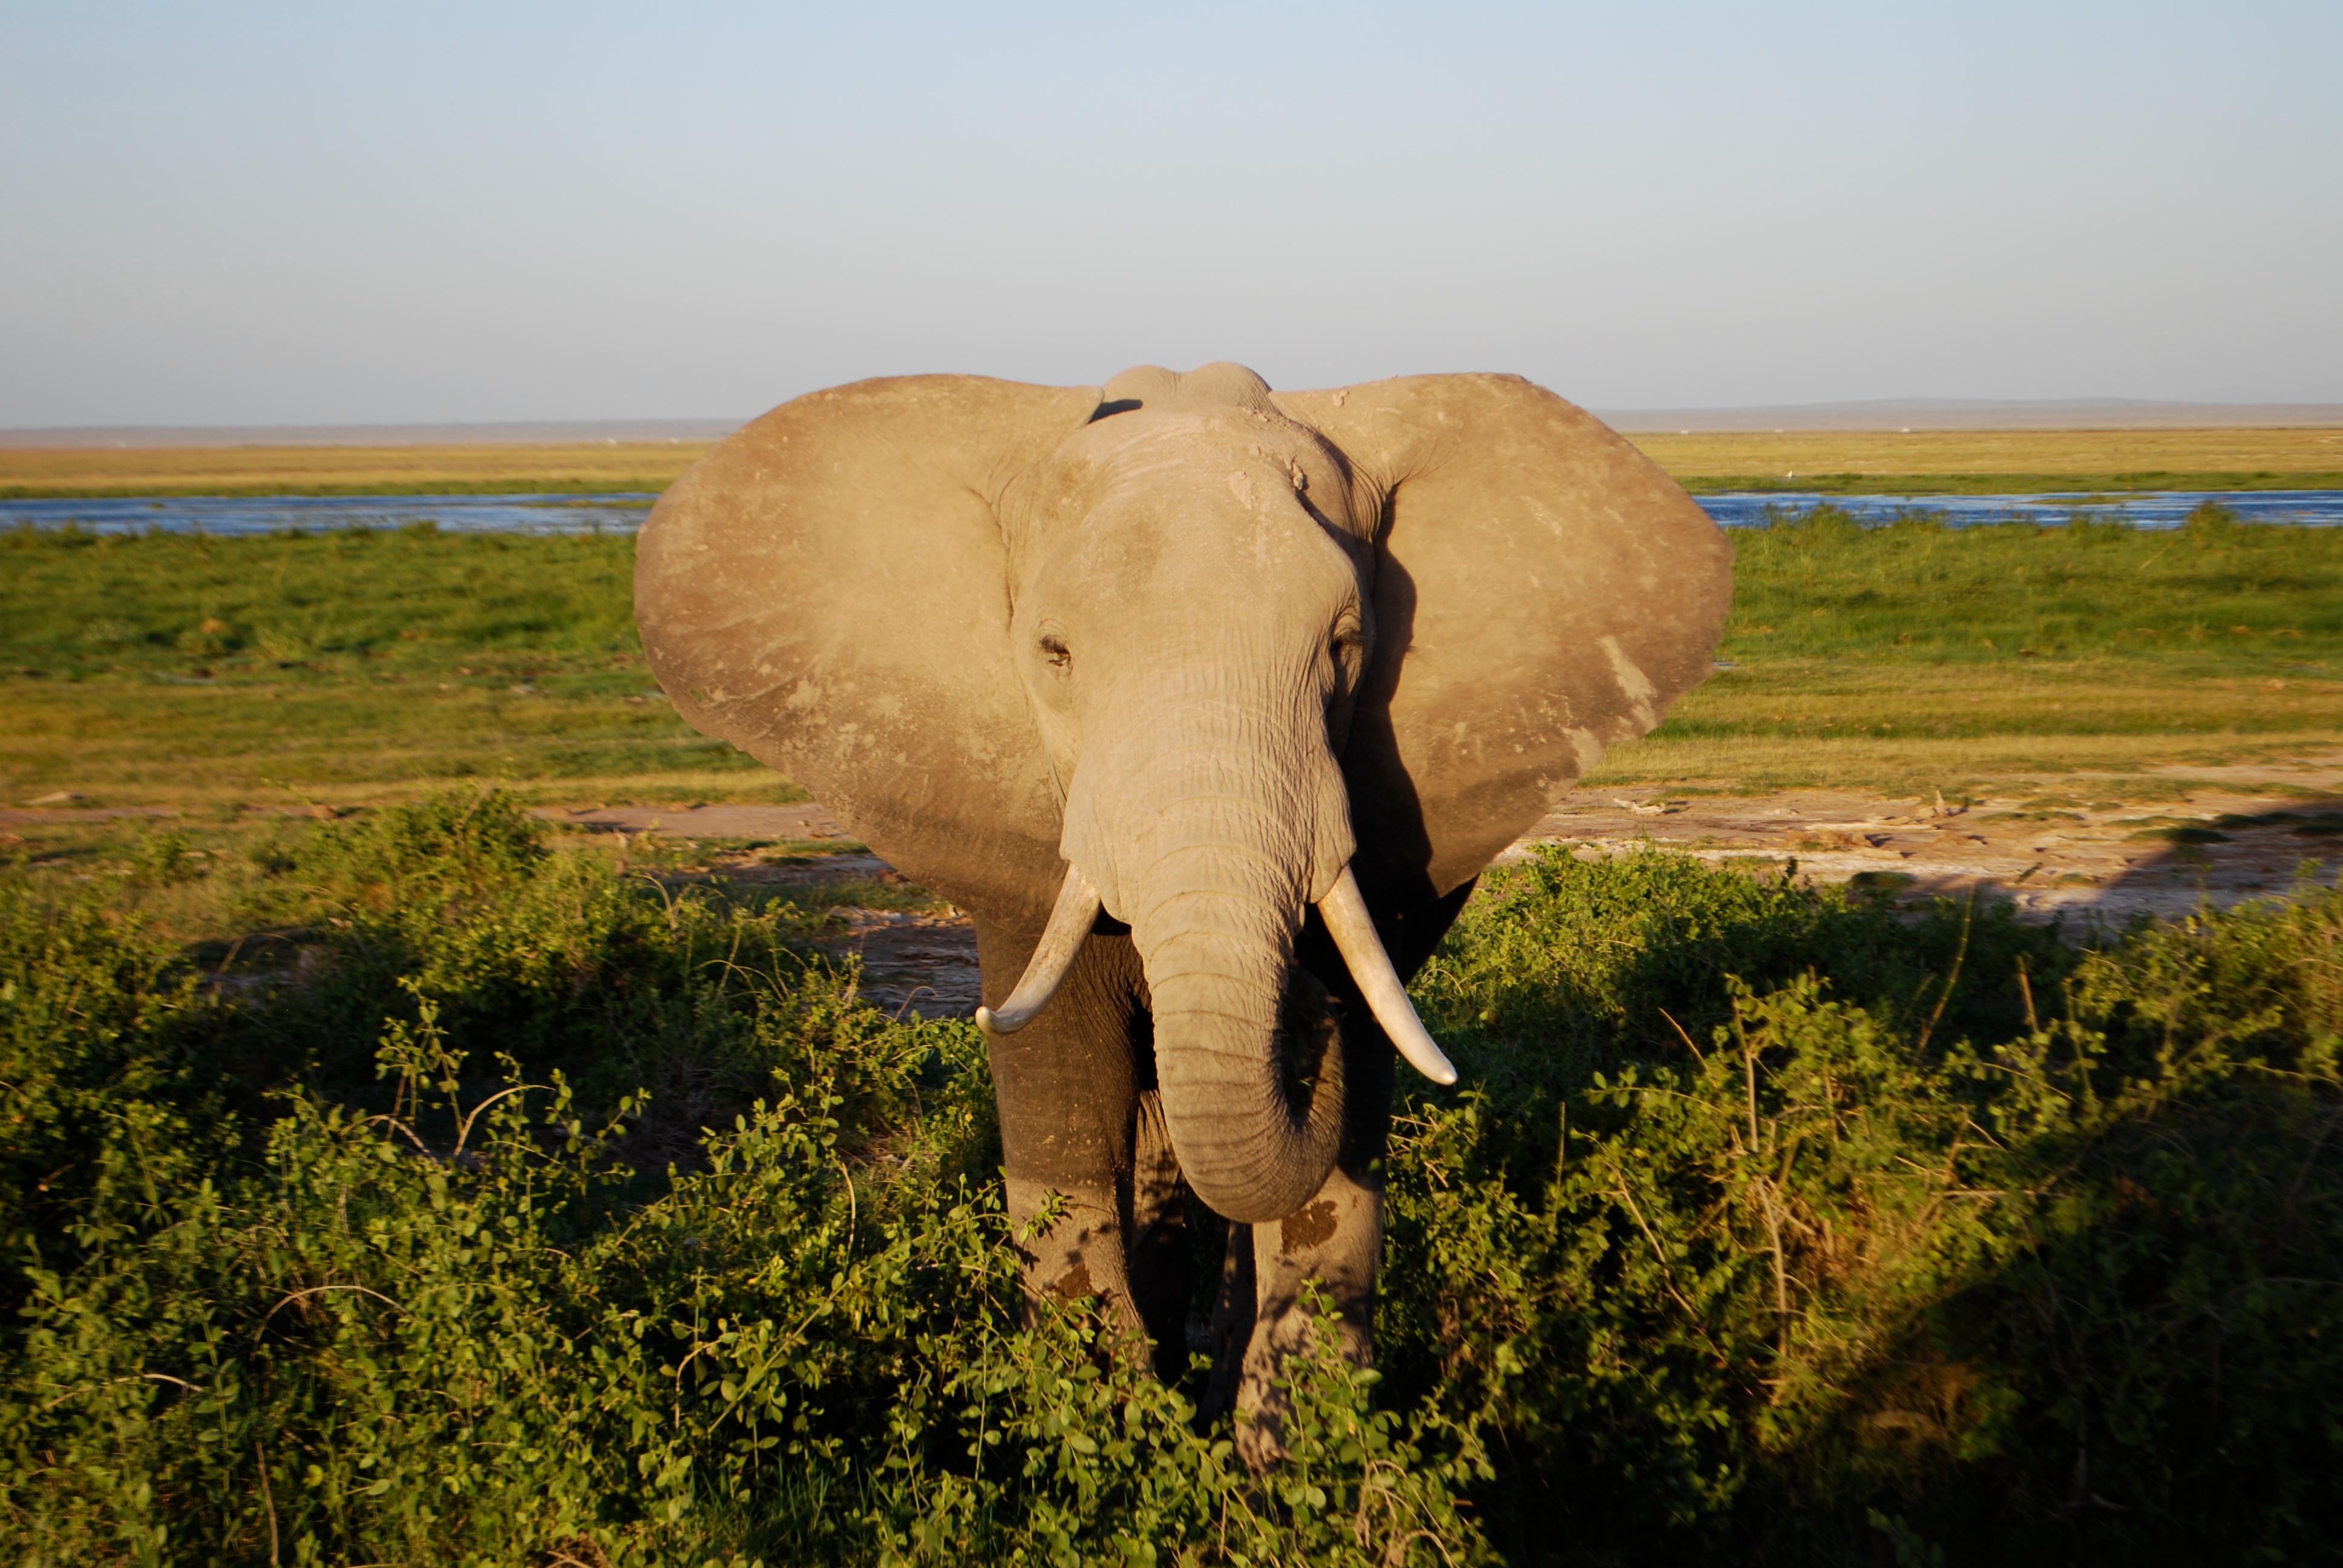
prairie, adventure, wildlife, herd, grazing, mammal, fauna, savanna, plain, elephant, grassland, safari, ecosystem, indian elephant, african elephant, natural environment, elephants and mammoths